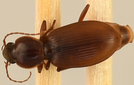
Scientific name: Synuchus impunctatus
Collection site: Bartlett Experimental Forest NEON (BART), plot BART_081